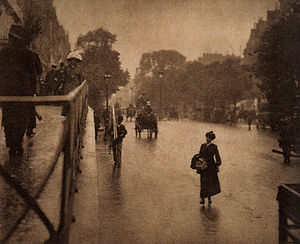
Alfred Stieglitz / Se også
Alfred Stieglitz var en amerikansk fotograf, galleriejer og mæcen.